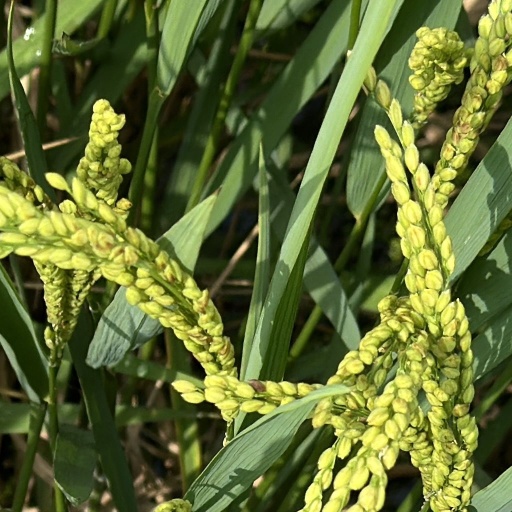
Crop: rice